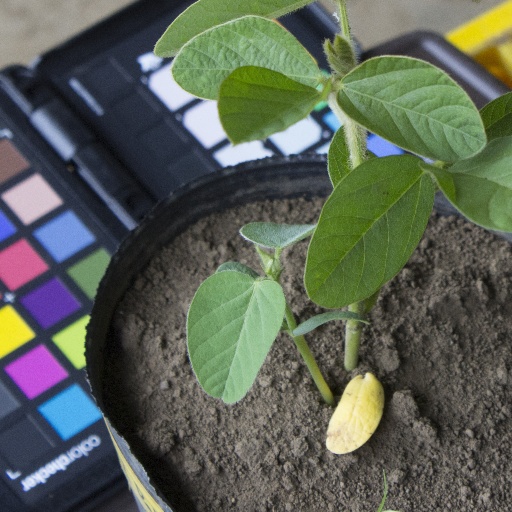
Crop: soybean